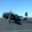
Label: airplane